Renée Faure

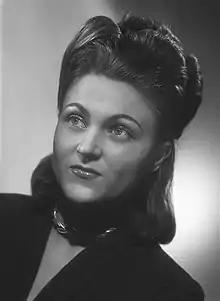
Faure in 1948

Renée Faure (born Reneé Paule Nanine Faure; November 4, 1918 – May 2, 2005) was a French stage and film actress.